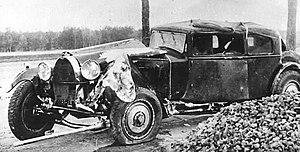
Bugatti Type 41 Royale Packard après son accident en 1931, conduite par Ettore Bugatti
Ettore Bugatti, né le 15 septembre 1881 à Milan, Italie, et mort le 21 août 1947 à Neuilly-sur-Seine, France, est un industriel et inventeur italien naturalisé français peu avant son décès. C'est un des fondateurs de l'industrie automobile de luxe et de compétition avec les automobiles Bugatti en Alsace. Il est le père de Jean Bugatti et le frère du sculpteur Rembrandt Bugatti. Aujourd’hui encore, il est considéré comme un des pionniers de l’automobile.
La Bugatti Type 41 ou Bugatti Royale est une voiture limousine sportive de prestige du constructeur automobile Bugatti, construite entre 1926 et 1933 en sept exemplaires par Ettore Bugatti et son fils Jean Bugatti. Elle est considérée comme une des voitures de collection les plus exceptionnelles et chères de l'histoire de l'automobile, de par son histoire, sa rareté, et de par ses caractéristiques exceptionnelles pour son temps.